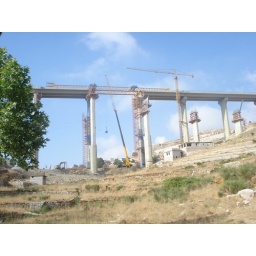
bridge on Arabian  highway going to Syria which was bombed by the Israeli's in 2006 attack